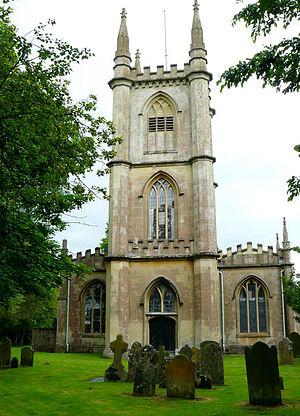
Hungerford est une bourgade et une paroisse civile dans le Berkshire, en Angleterre, située à 14,5 km à l'ouest de Newbury. Elle couvre une superficie de 22 km² et, selon le recensement de 2001, a une population de 5 559.